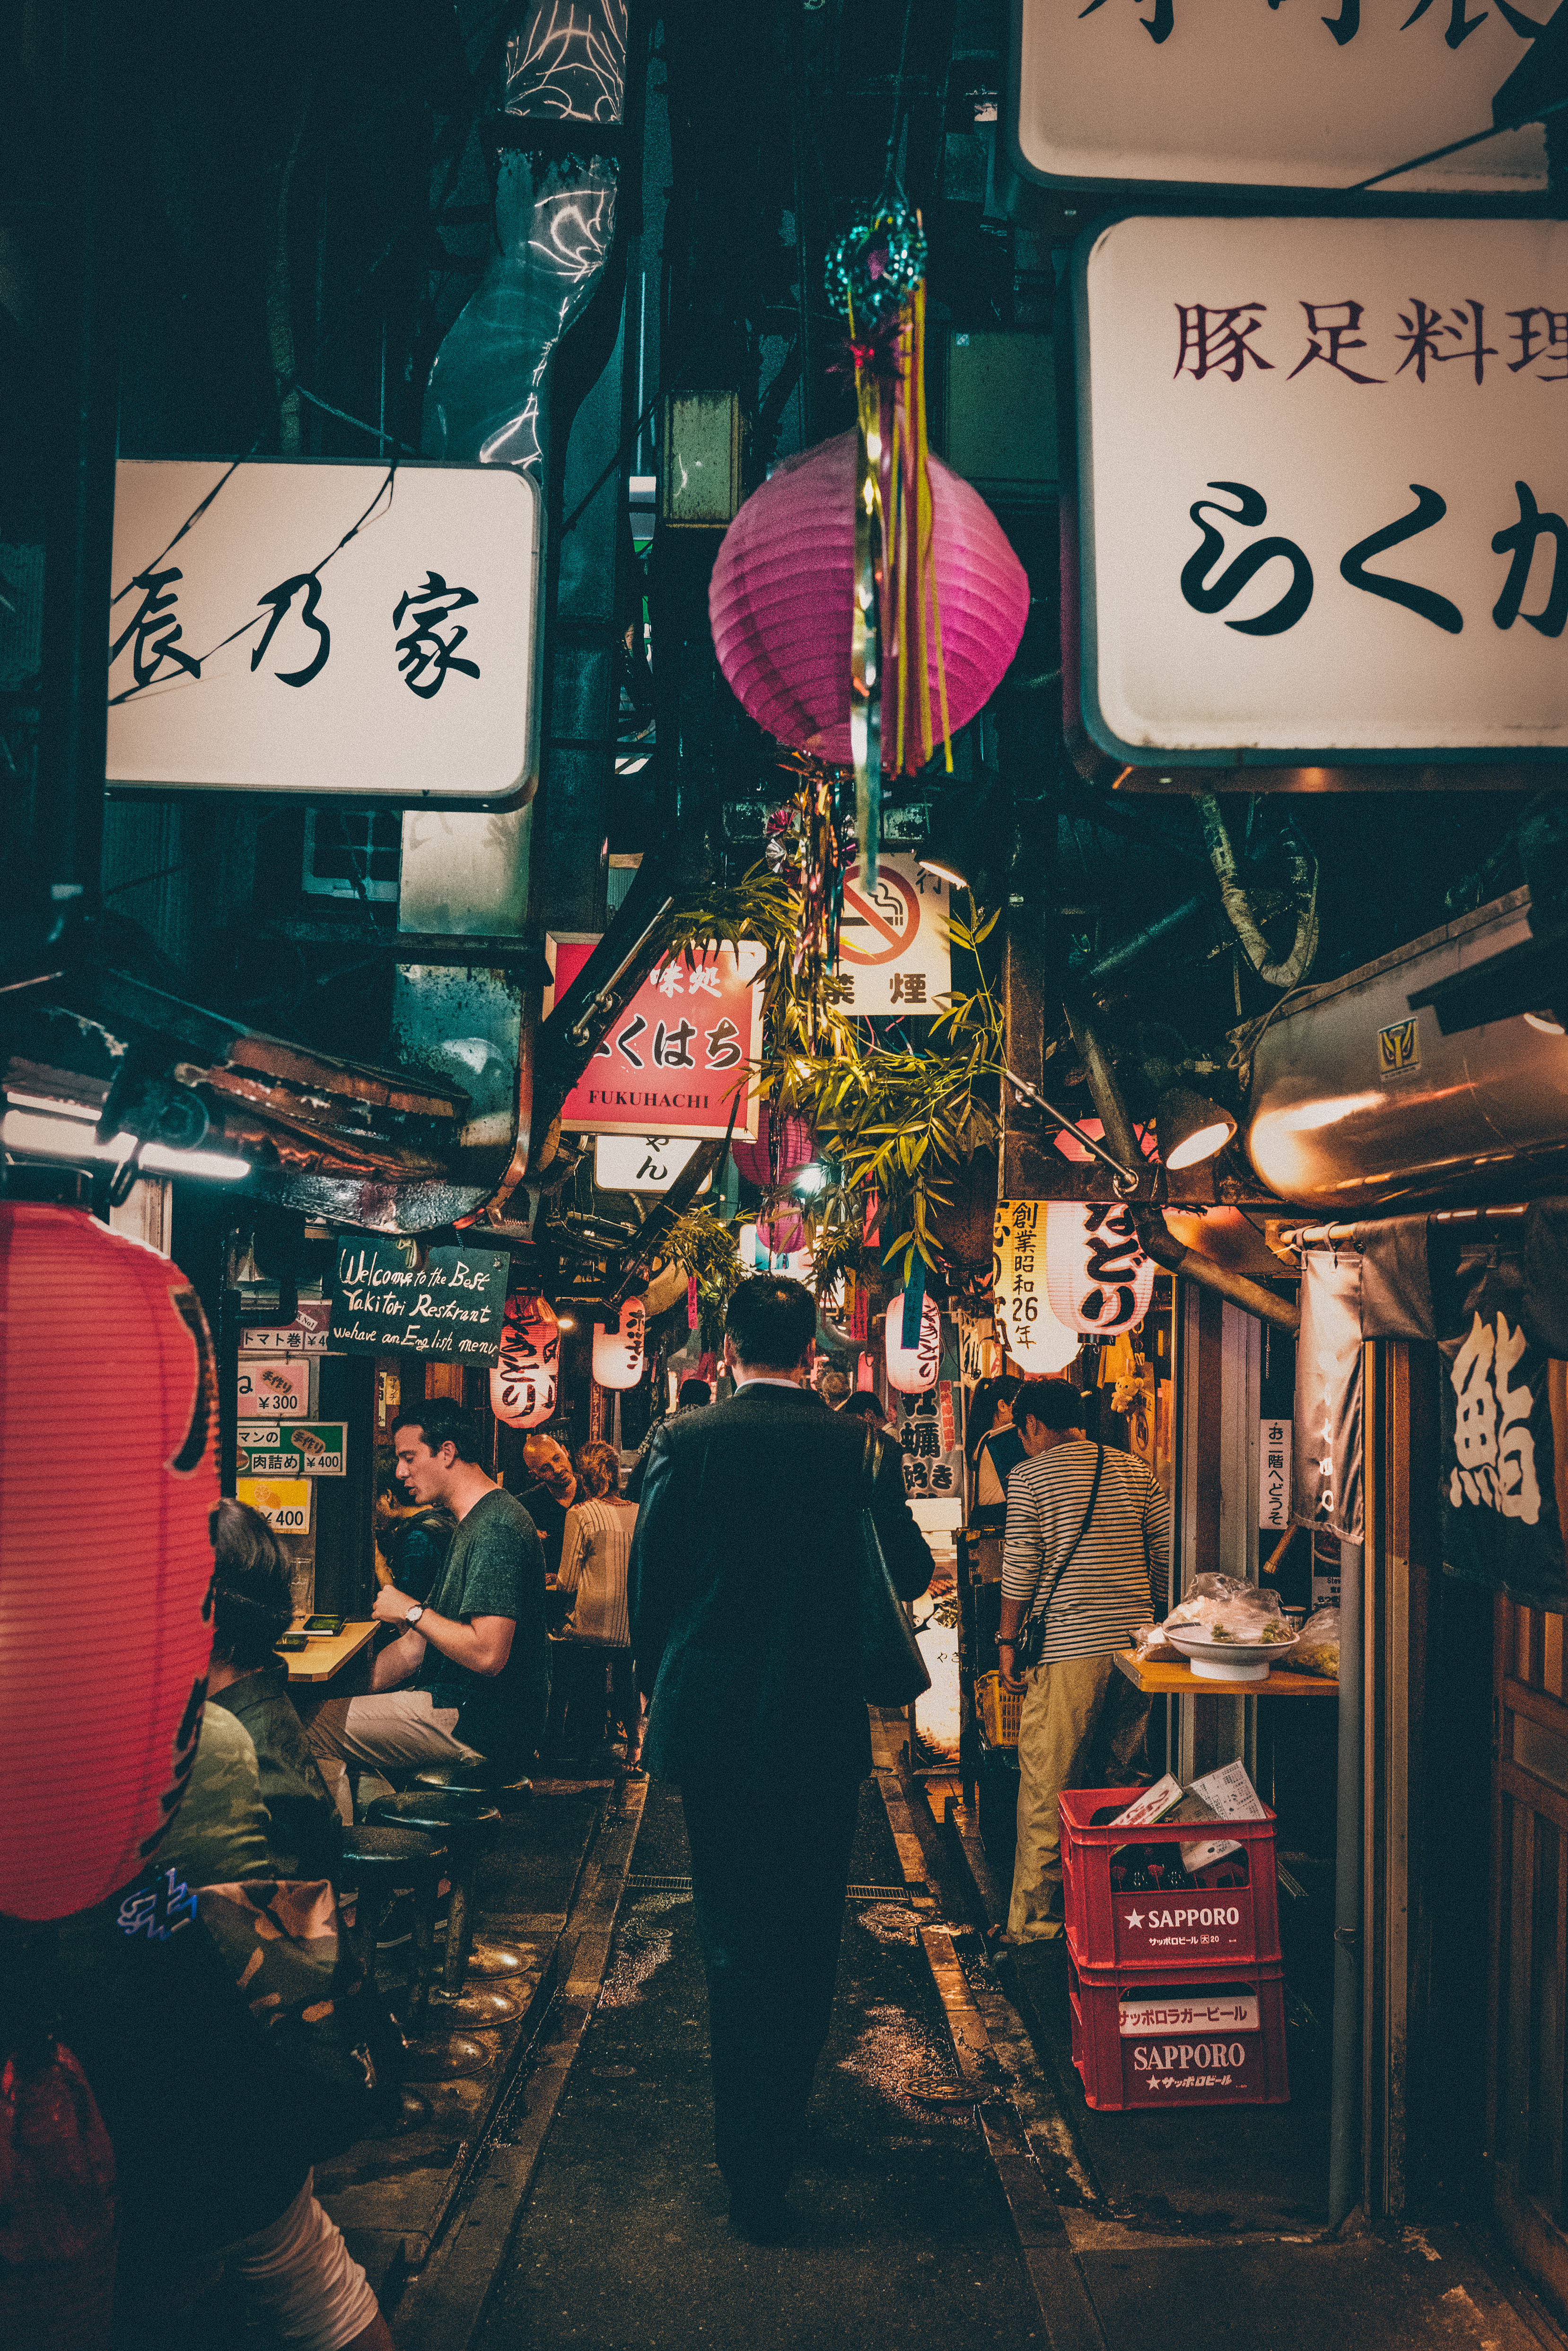
snapshot, street, temple, city, night, road, photography, shrine, tourism